TVR Vixen

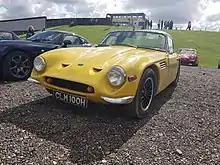
TVR Vixen

The engine change was necessitated by the problems TVR were having with receiving MG engine deliveries, and also in an effort to lower the price of the car. To use up remaining supplies, the first twelve Vixens built still received the MGB engine.